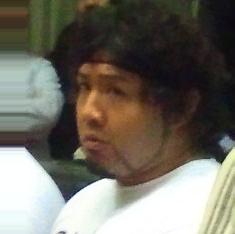
Age: 26